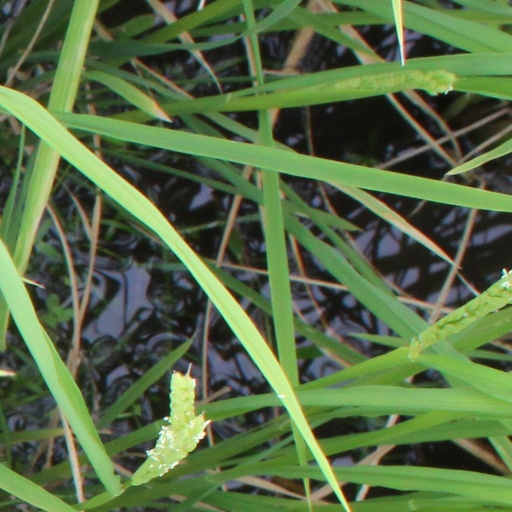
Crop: rice